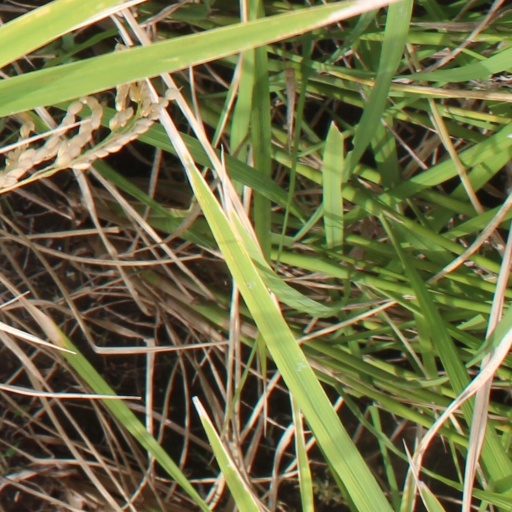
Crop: rice